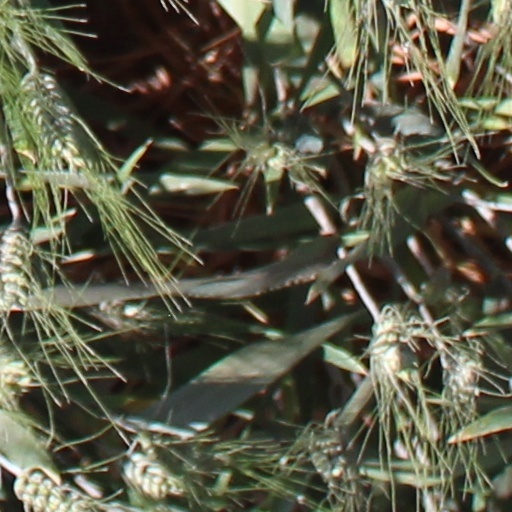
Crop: wheat